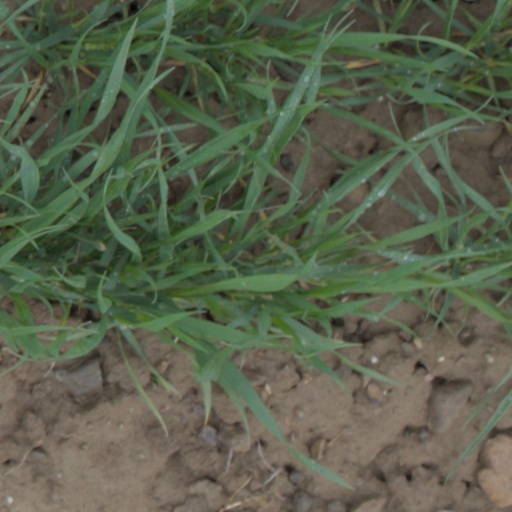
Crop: wheat